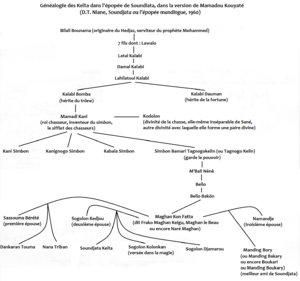
Arbre généalogique légendaire de la lignée des Keïta dans l'épopée de Soundjata. Schéma réalisé à partir de la version donnée par le djeli Mamadou Kouyaté et transcrite par Djibril Tamsir Niane dans ""Soundjata ou l'épopée mandingue"" (Paris, Présence africaine, 1960).
L'épopée de Soundiata est un poème épique en langue mandingue, relatant la fondation de l'Empire du Mali par le roi Soundiata Keïta au XIIIᵉ siècle. Fondée sur cette base historique à laquelle elle ajoute des éléments merveilleux, l'épopée a été transmise par tradition orale depuis lors, dans de nombreuses versions et dans plusieurs autres langues d'Afrique de l'Ouest. Elle s'est ensuite diffusée plus largement dans le monde au cours du XXᵉ siècle, à la faveur notamment des premières traductions en français et en anglais. L'épopée de Soundiata occupe une place très importante dans la culture ouest-africaine. Elle représente une source primordiale pour les historiens de l'empire du Mali, et continue par ailleurs d'inspirer les artistes.